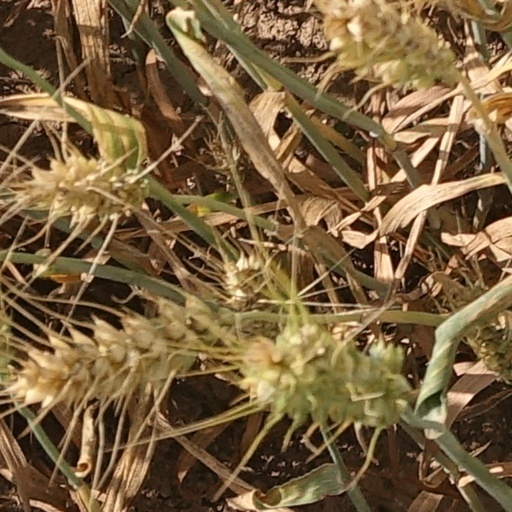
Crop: wheat